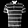
Label: T - shirt / top